World Chess Championship 1948

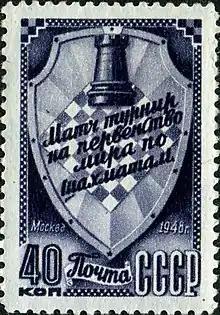
USSR stamp marking the World Chess Championship

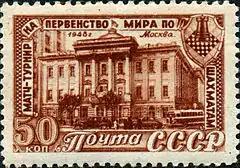
A Soviet stamp dedicated to the World Chess Championship 1948, showing the House of the Unions where it was held.

The 1948 World Chess Championship was a quintuple round-robin tournament played to determine the new World Chess Champion following the death of the previous champion Alexander Alekhine in 1946. The tournament marked the passing of control of the championship title to FIDE, the International Chess Federation which had been formed in 1924. Mikhail Botvinnik won the five-player championship tournament, beginning the era of Soviet domination of international chess that would last over twenty years without interruption.